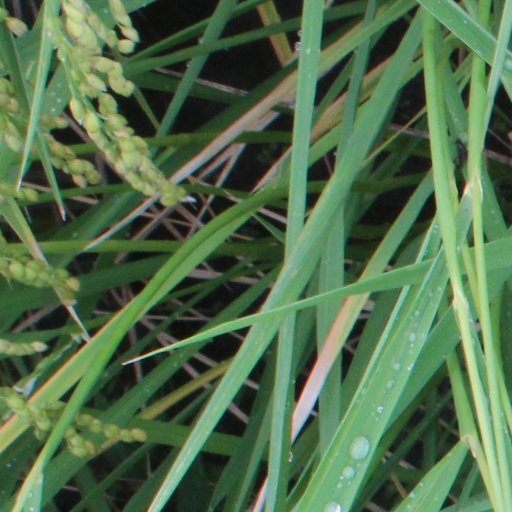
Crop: rice